Vonnegut Hardware Company

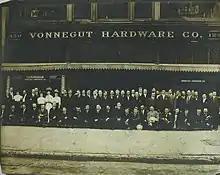
Employee gathering at flagship store, 120-124 W. Washington St., Indianapolis, IN - 1906, Clemens Vonnegut far left edge with white mustache and Richard E Kremp top row 9th from right

The Vonnegut Hardware Company was an Indianapolis hardware store that operated from 1852 to 1965. It was founded by Clemens Vonnegut, Sr., a German former textile ribbon salesman from Amsterdam, who arrived in Indianapolis around 1851.